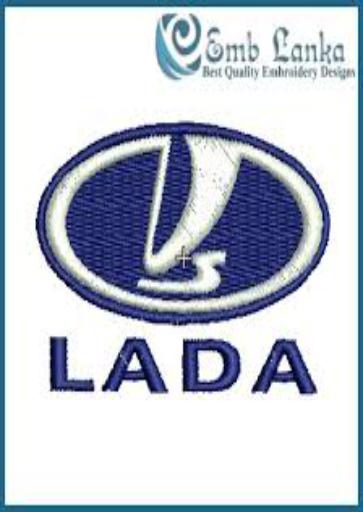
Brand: Lada
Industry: Transportation